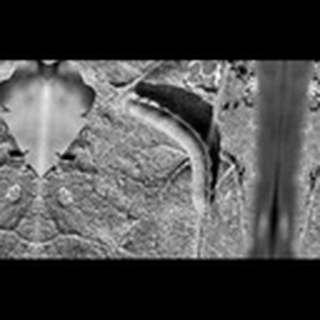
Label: cotton_army_worm